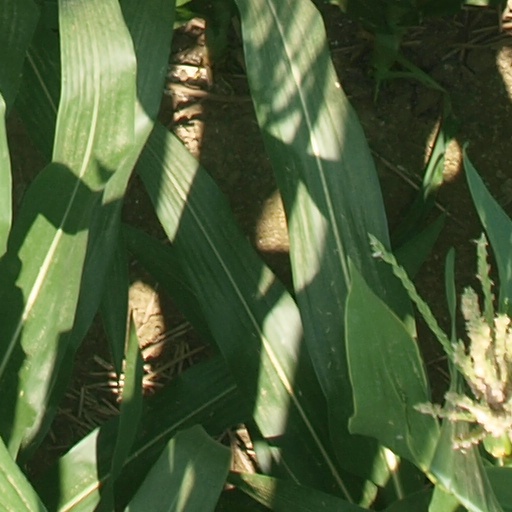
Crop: maize; corn